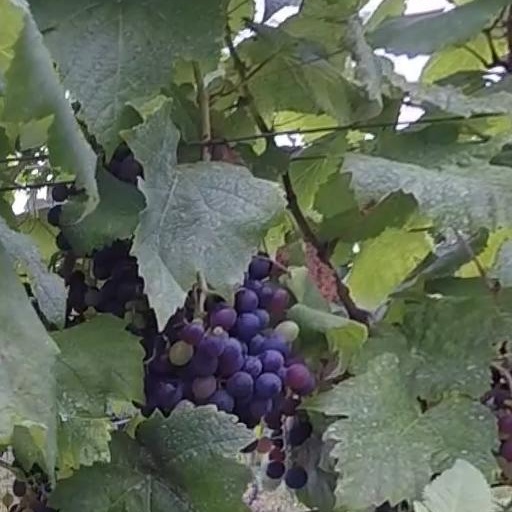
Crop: grape